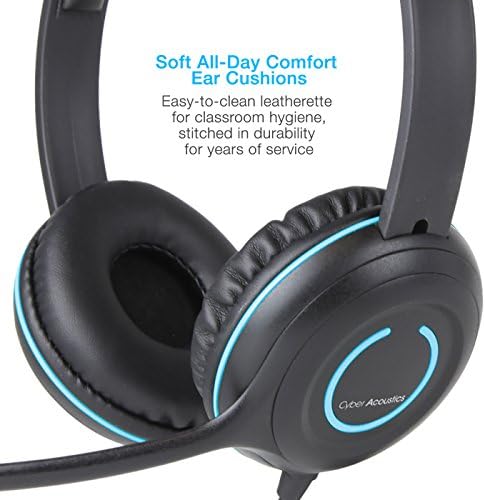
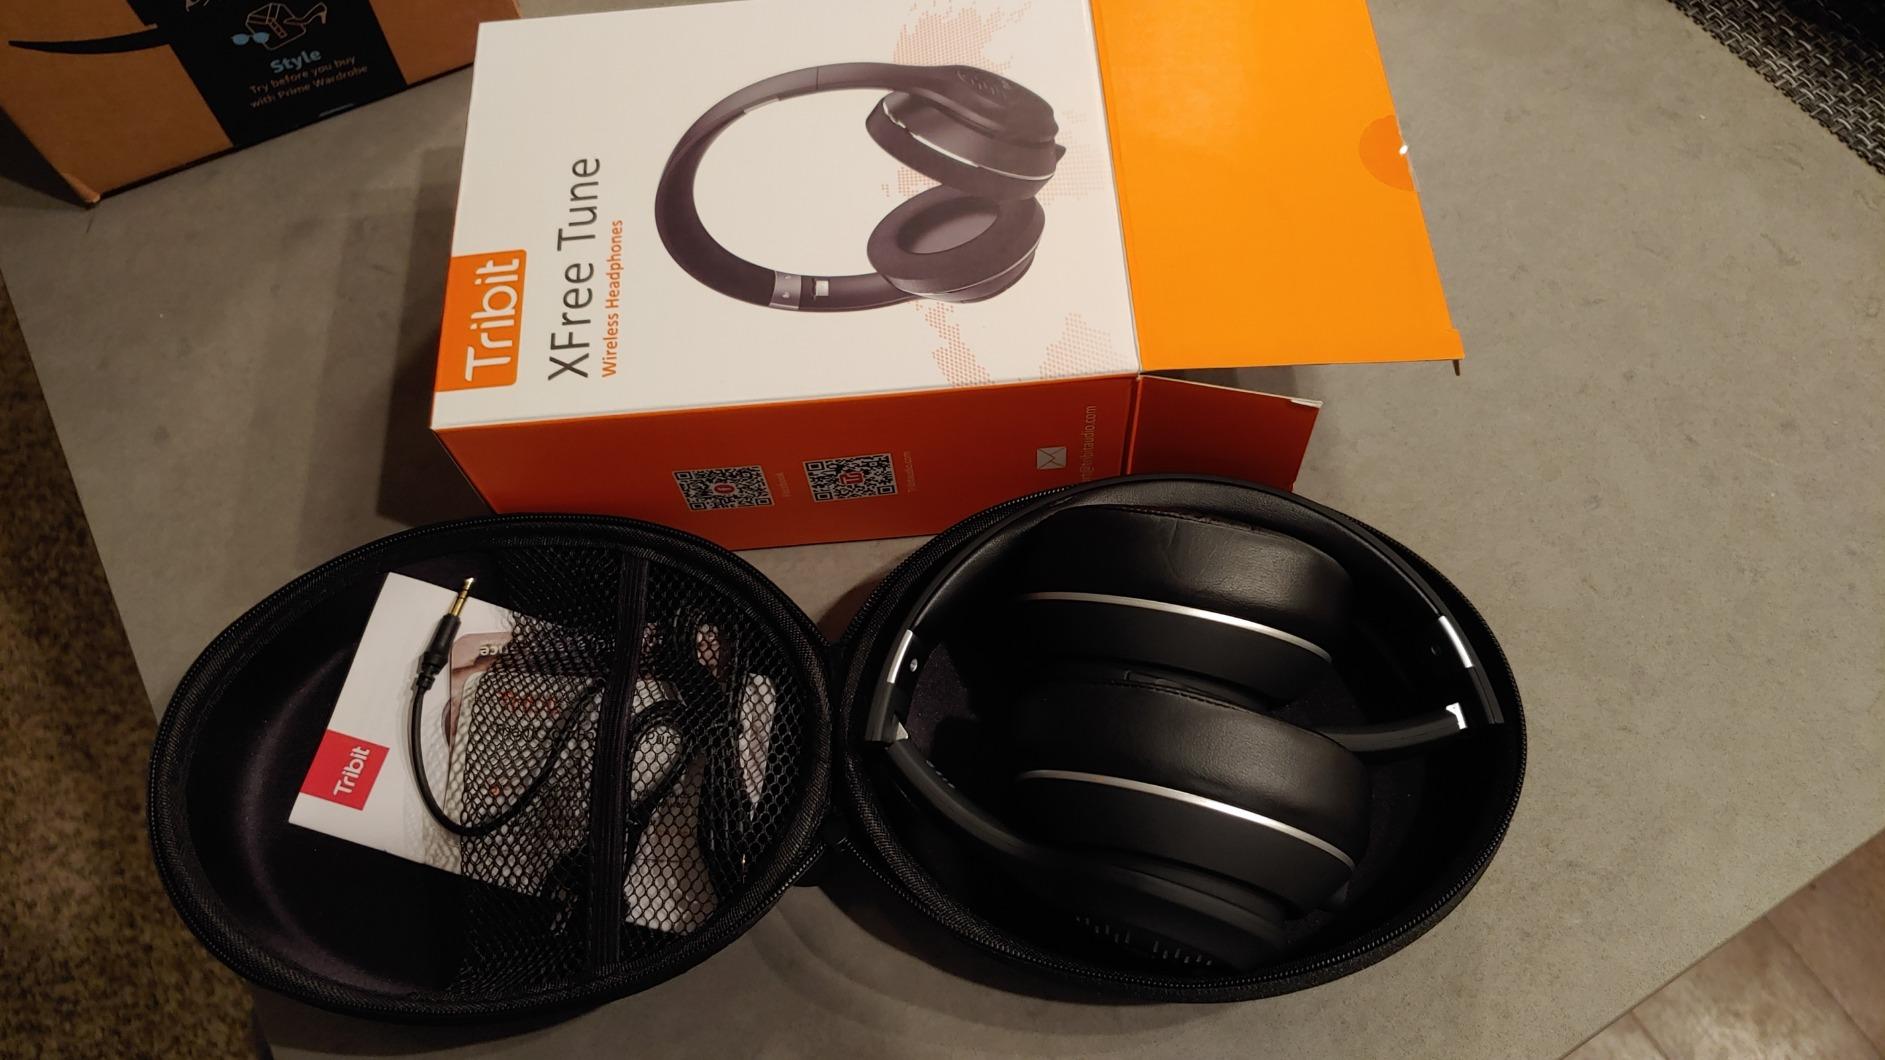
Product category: headphones
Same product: no